Pensione paura

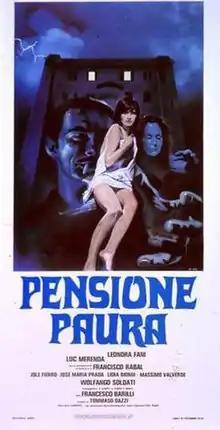

A young girl and her mother run a hotel during the war. The girl finds herself at the mercy of her sex-crazed guests and matters become worse when her mother dies. Soon after, a cloaked figure starts killing off everyone that tries to harm her.